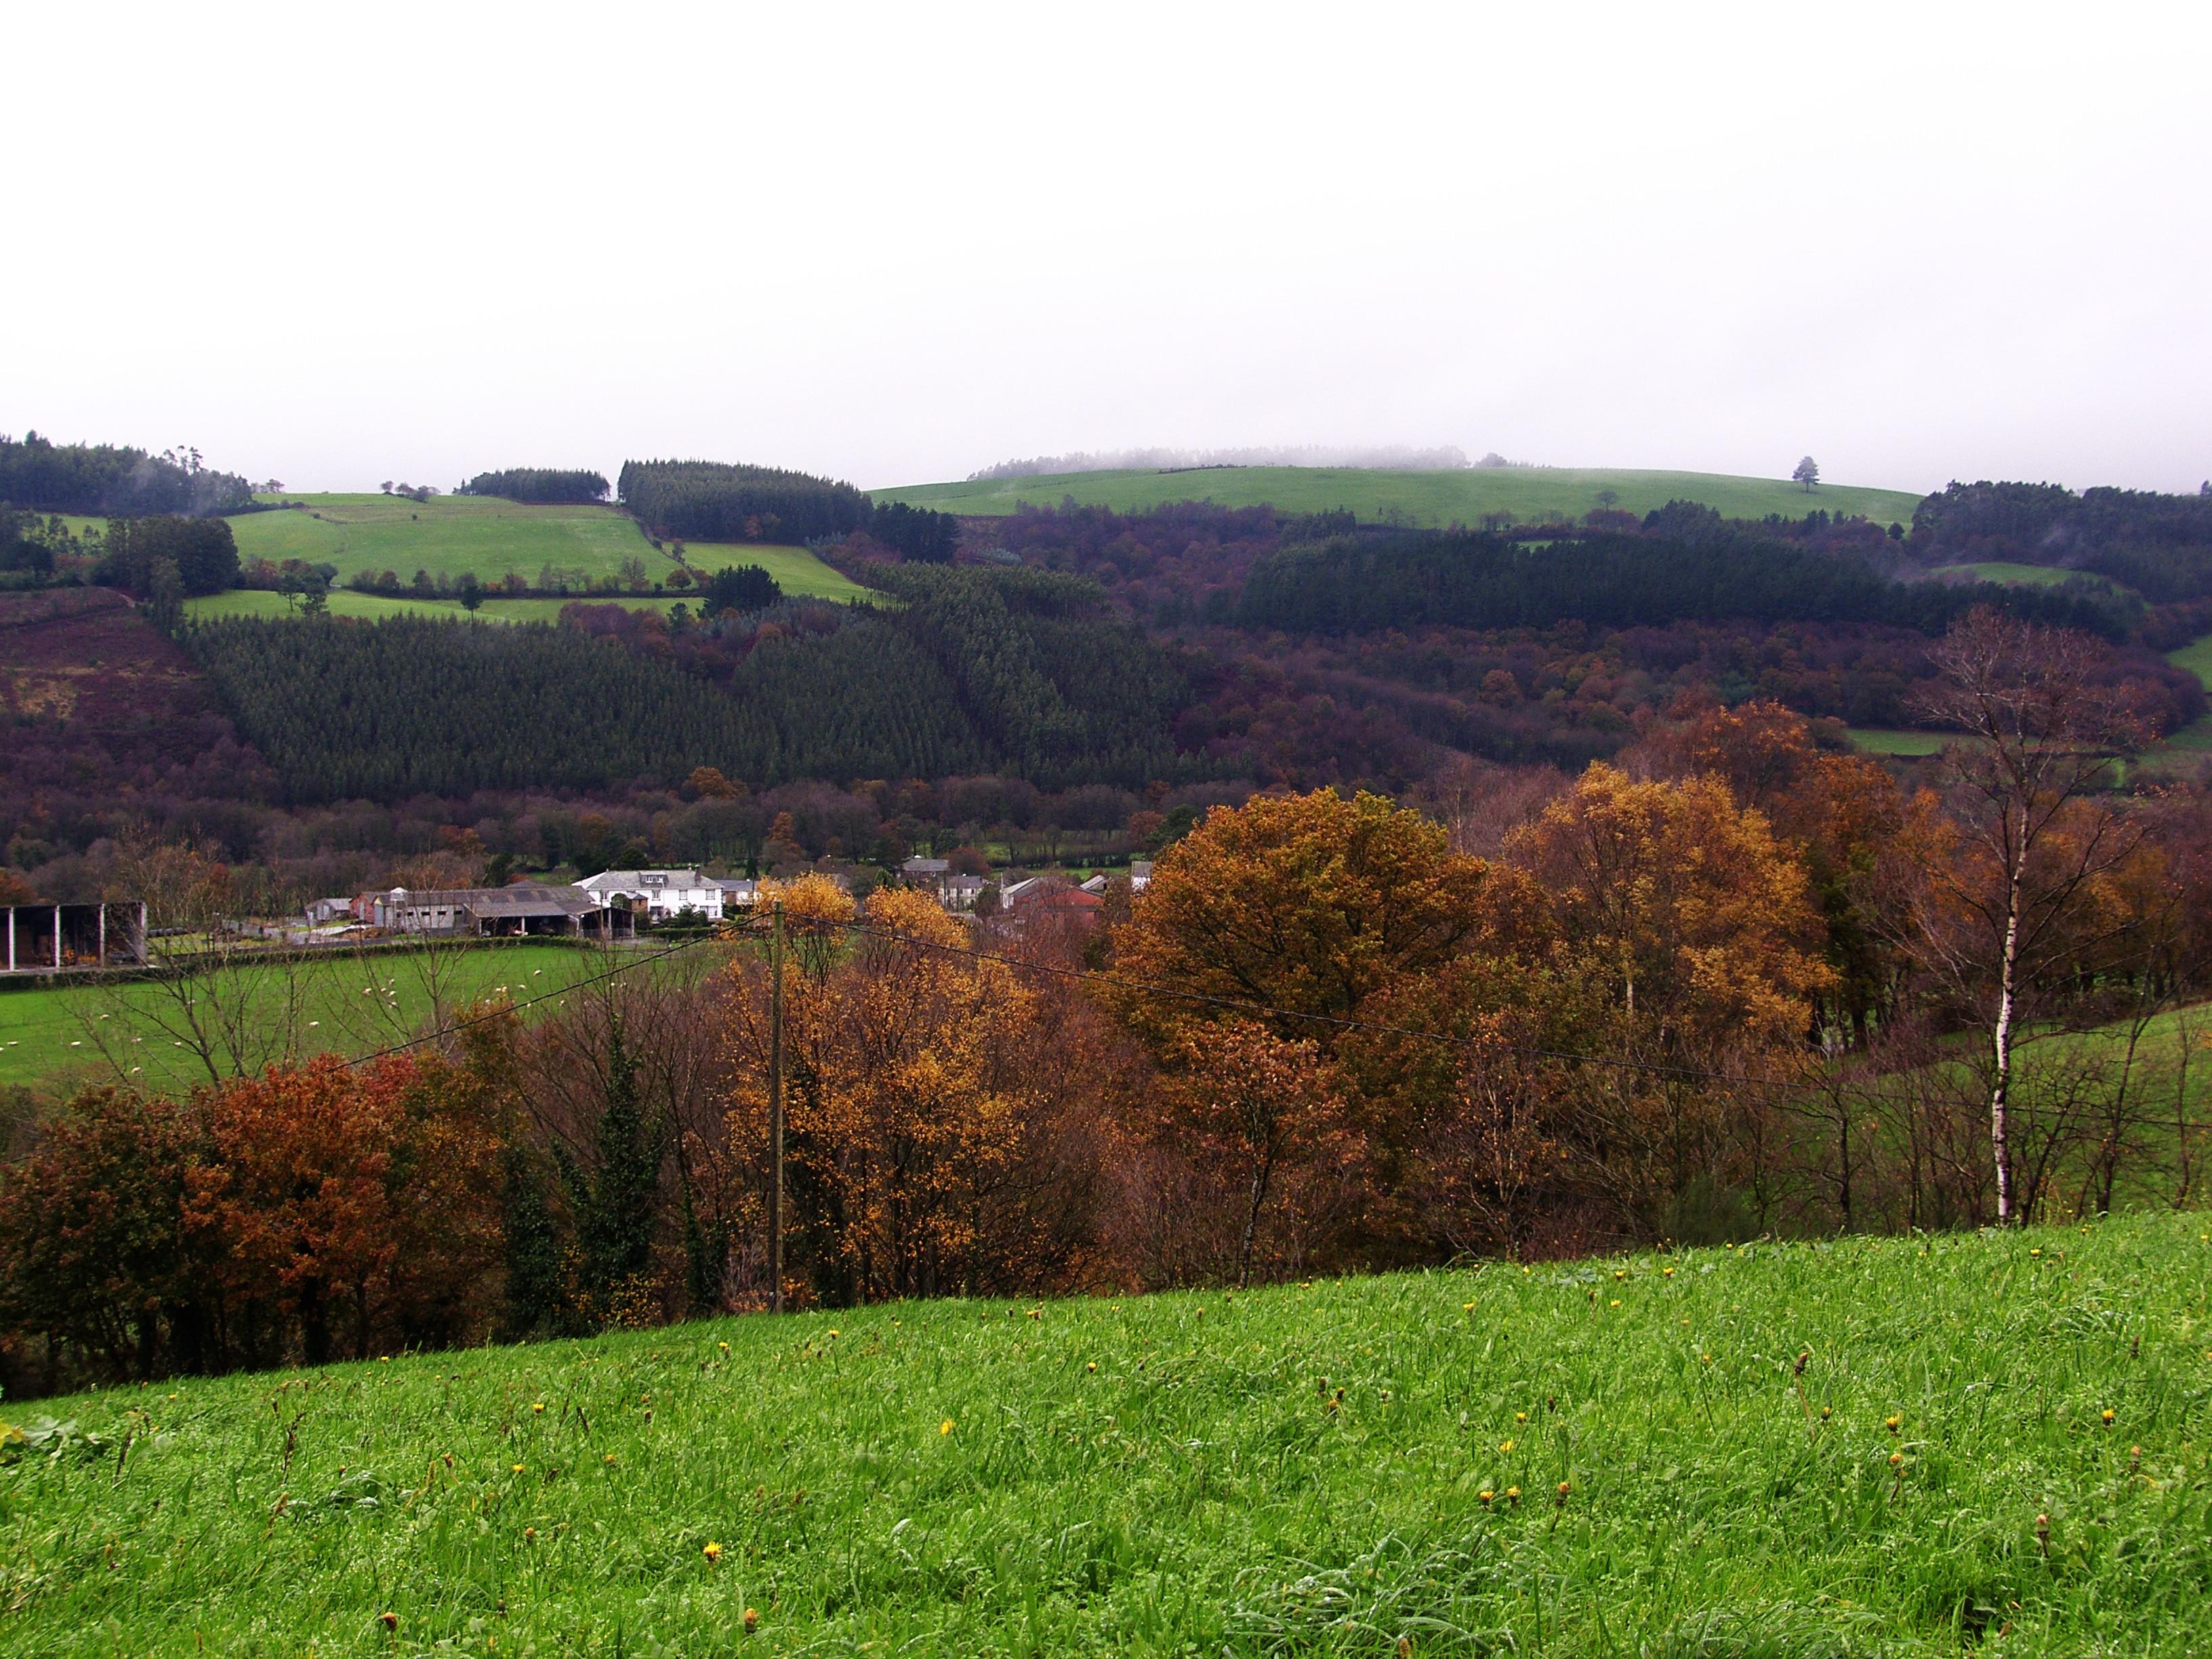
landscape, tree, grass, mountain, field, farm, meadow, hill, pasture, reservoir, agriculture, highland, grassland, shrub, plateau, habitat, loch, ecosystem, ggl1, rural area